Pilar Khoury

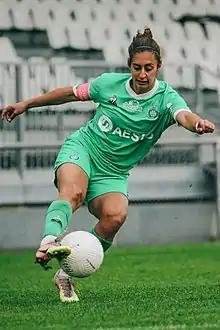
Khoury playing for Saint-Étienne in 2020

In 2019, Khoury joined Division 2 runners-up Saint-Étienne where, in the 2019–20 season, she scored six league goals in 11 matches. She also scored a goal in her only Coupe de France appearance. In 2020–21, Khoury scored four goals in four games, before the season was cancelled due to the COVID-19 pandemic in France. She finished with 11 goals in 18 games in all competitions.